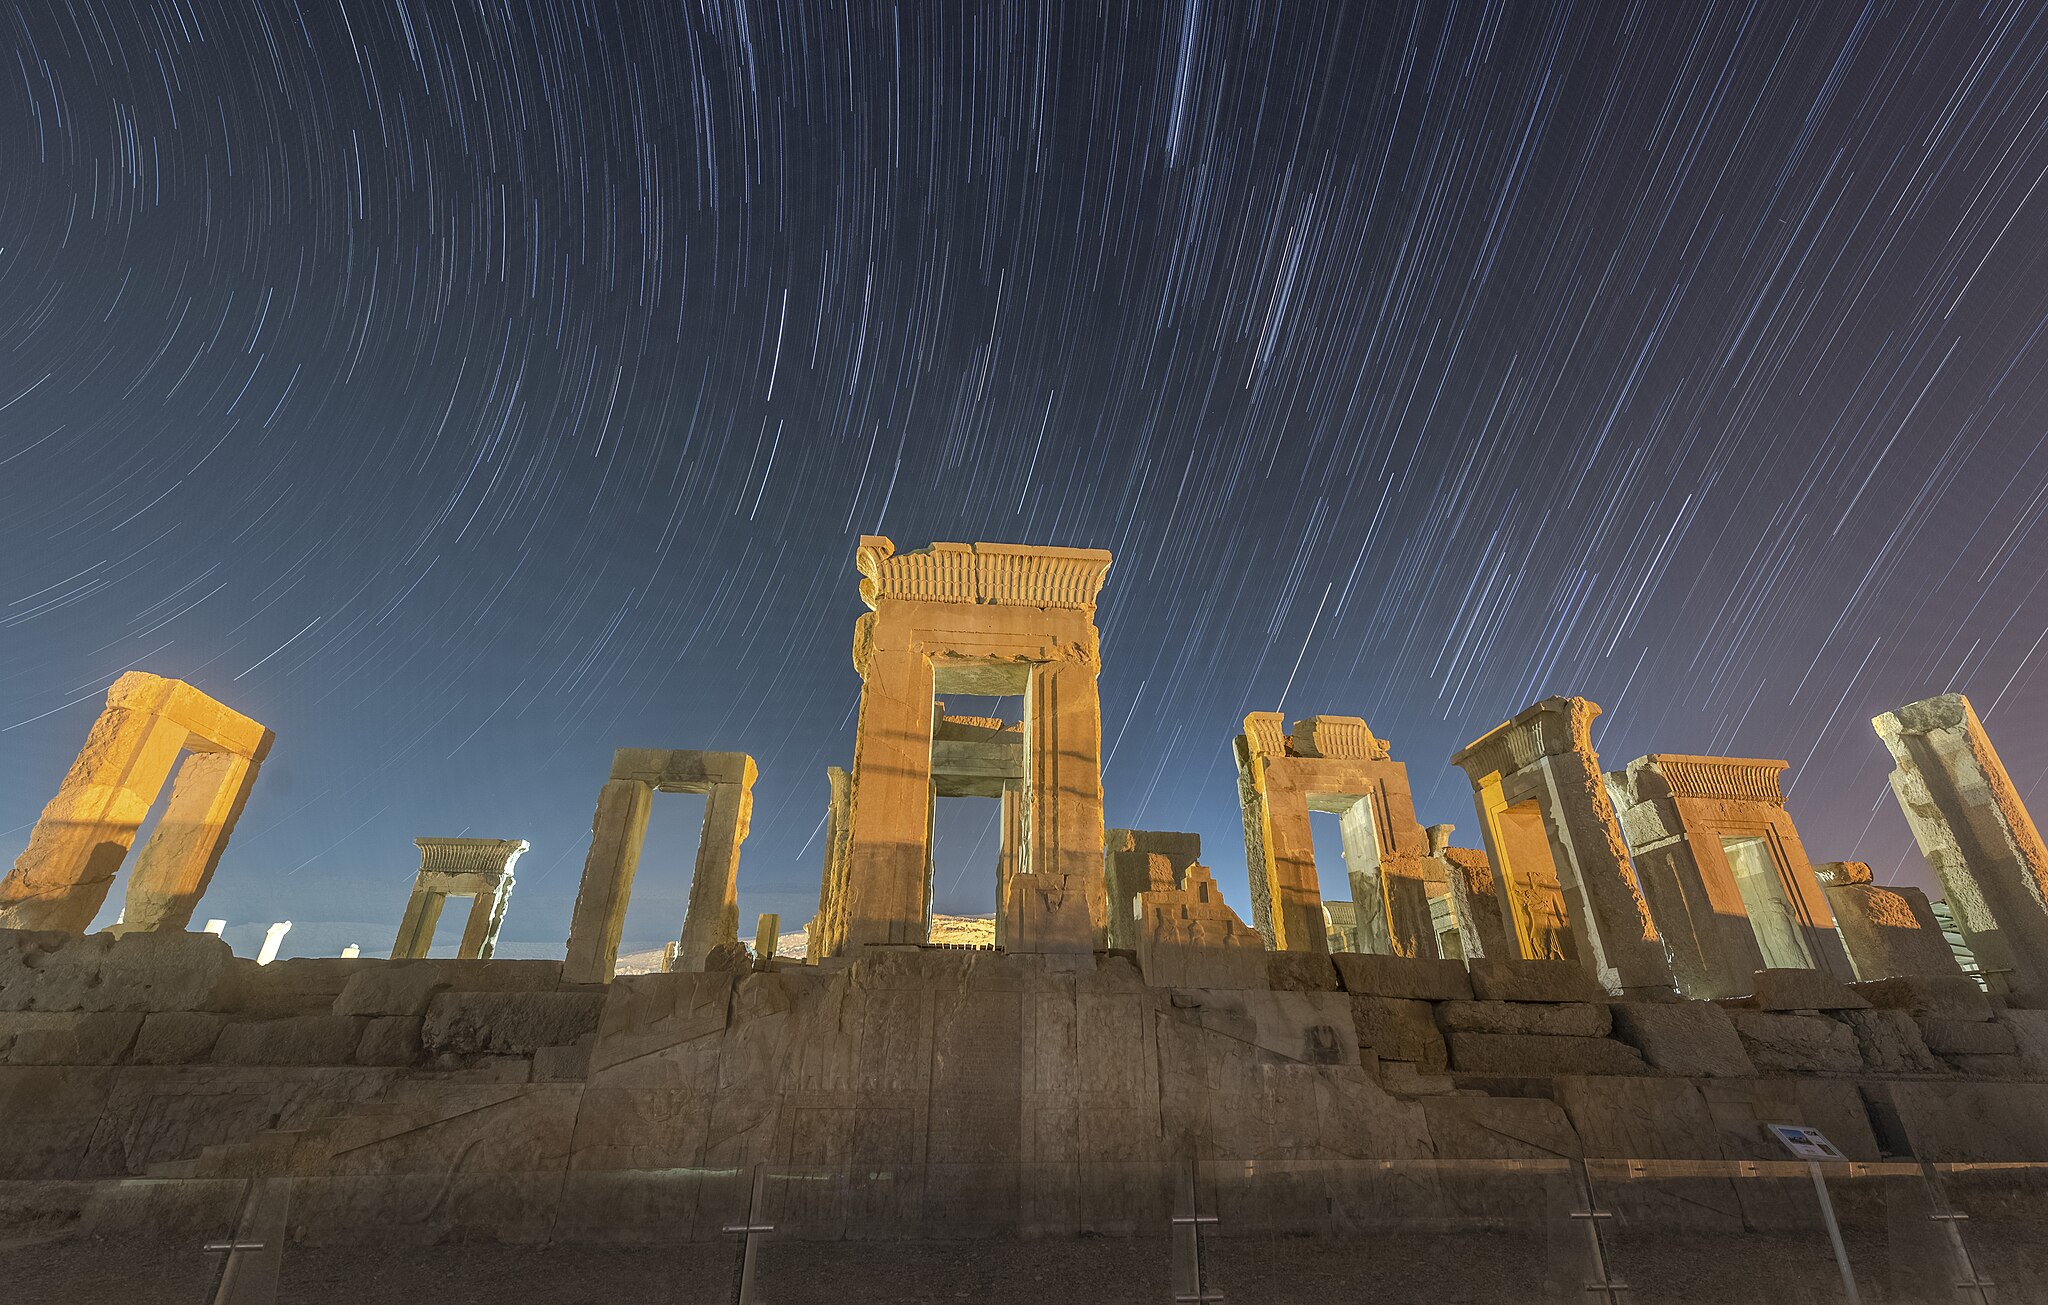
Title: Persepolis Startrail 2
Date: 2019-09-26 02:42:21
Categories: Palace of Darius I in Persepolis, Star trails, Images from Wiki Loves Monuments 2019, Self-published work, Cultural heritage monuments in Iran with known IDs, Uploaded via Campaign:wlm-ir, Images from Wiki Loves Monuments in Marvdasht, Images from Wiki Loves Monuments 2019 in Iran, Iran photographs taken on 2019-09-26